History of Rio Grande do Sul

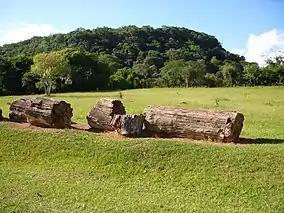
Petrified tree in the Paleobotanical Garden of Mata.

The first to arrive in the territory of Rio Grande do Sul found a region different from the one seen today. At 12,000 years BP, the glaciation that had covered all of Patagonia with ice and cooled the global climate, was beginning to recede, and the region's climate, drier and colder than at present, was warming and moistening. However, snow likely still fell in the region every winter. The sea level was rising, as it melted the glacial ice that had accumulated on the world, and flooded the coastal plain. The local vegetation was likely sparse, consisting mainly of savannah, with forests only on the highlands and riverbanks. The local fauna was also different, consisting of many giant species, such as the mylodons, glyptodons, and toxodons.